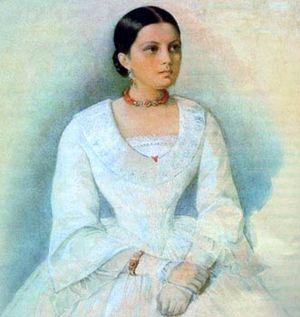
Avdotia Yakovlevna Panaïeva, née Brianskaïa, Авдотья Яковлевна Панаева, est une femme de lettres russe, auteur prolifique de romans, sous le pseudonyme de N. Stanitsky. Elle était l'épouse de l'écrivain Ivan Panaïev, collaborateur de Nikolaï Nekrassov à la revue littéraire Le Contemporain et fut la maîtresse de Nekrassov pendant quinze ans, avec qui elle écrivit deux romans, dont Le Lac mort.